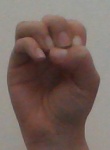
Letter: ha